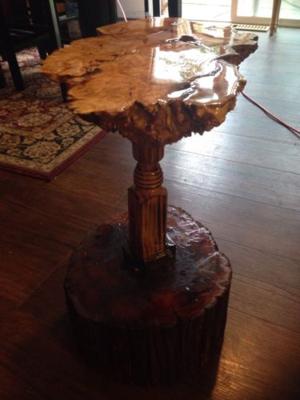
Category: table